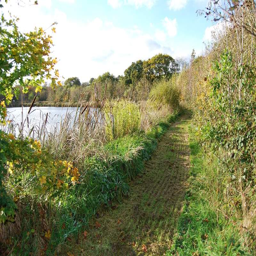
the path around the lake in autumn .